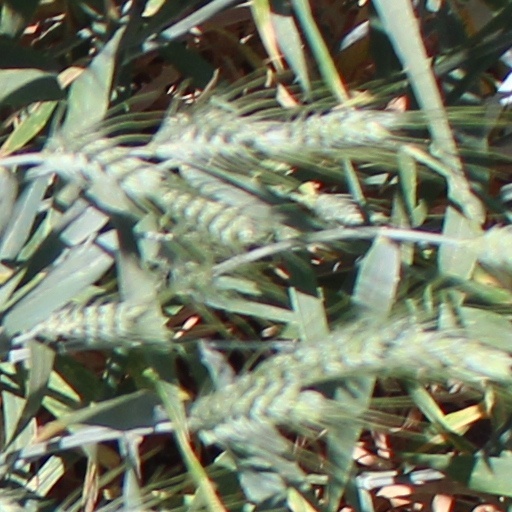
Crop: wheat